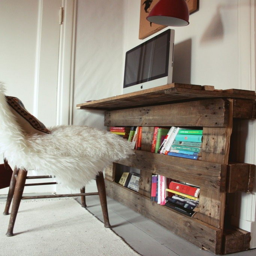
i 've been thinking about making a standing desk .